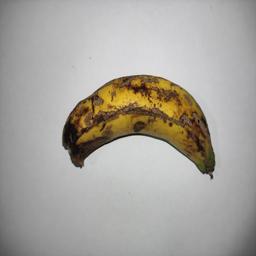
Banana variety: Sagor Kola